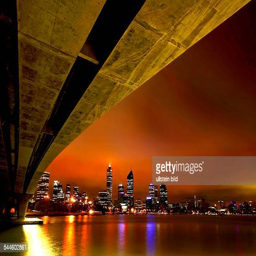
city skyline from under suspension bridge